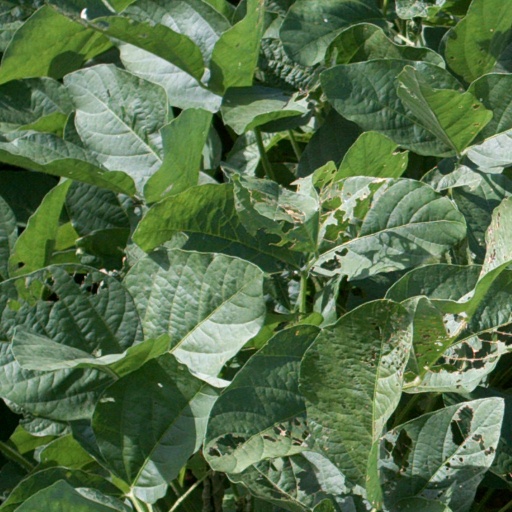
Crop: soybean